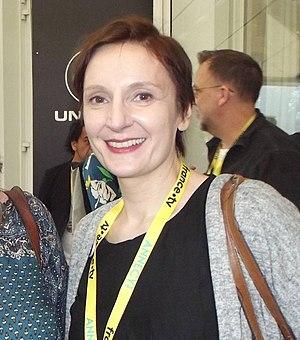
Nora Twomey au festival international du film d'animation d'Annecy 2018
Le Festival international du film d'animation d'Annecy 2018, 42ᵉ édition du festival, s'est déroulé du 11 au 16 juin 2018. Le pays à l'honneur lors de cette édition est le Brésil.